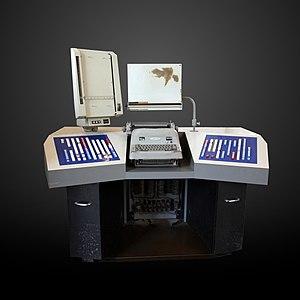
En imprimerie, une machine à composer est une machine qui assemble les caractères en plomb destinés à imprimer un texte, en se substituant à la composition manuelle traditionnelle. Certaines de ces machines peuvent assurer la justification des lignes et la distribution des caractères après l’impression. On trouve parfois le terme de « composeuse », alors que « compositrice » désigne une femme typographe « traditionnelle ».
La Lumitype est une machine à composer des textes, autrement dit une photocomposeuse, utilisant le principe de la photographie, et non des caractères mobiles en relief comme dans la composition traditionnelle, inventée par les ingénieurs français Louis Moyroud et René Higonnet.
La photocomposition est un procédé de composition de lignes de texte en qualité typographique par un principe photographique, et non, comme depuis les débuts de l’imprimerie, par des caractères en plomb assemblés manuellement ou mécaniquement. Assis devant le clavier d'une machine imposante, un opérateur peut ainsi produire des colonnes de texte sur des films, qui sont ensuite découpés et assemblés pour réaliser les maquettes transparentes des pages de journal, brochures, livres, etc. au travers desquelles on « flashe » les plaques de l'imprimerie offset.
La Fonderie Deberny et Peignot est une entreprise française de caractères typographiques, créée en 1923 par la fusion de la Fonderie G. Peignot & Fils et de la Fonderie Tuleu, Girard et Cⁱᵉ, détentrice du fonds Deberny. Dirigée par Charles Peignot de 1952 à 1974, elle est l'un des fleurons passés de la typographie française ; le catalogue est désormais la propriété de Monotype Corporation.